Unit record equipment

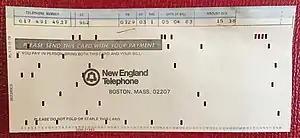
Punched card bill with selected columns interpreted at the top

Singularly or in combination, these operations were provided in a variety of machines. The IBM 519 Document-Originating Machine could perform all of the above operations.